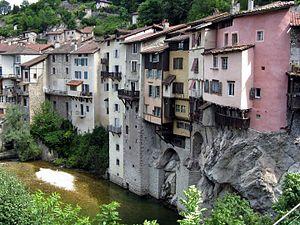
Pont en Royans - Village
Pont-en-Royans est une commune française située dans le département de l'Isère en région Auvergne-Rhône-Alpes.